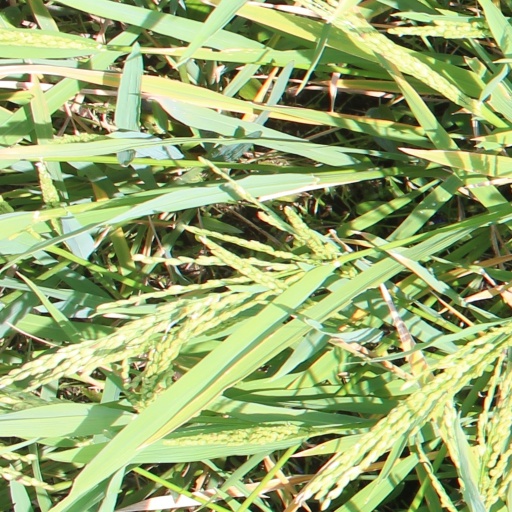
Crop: rice